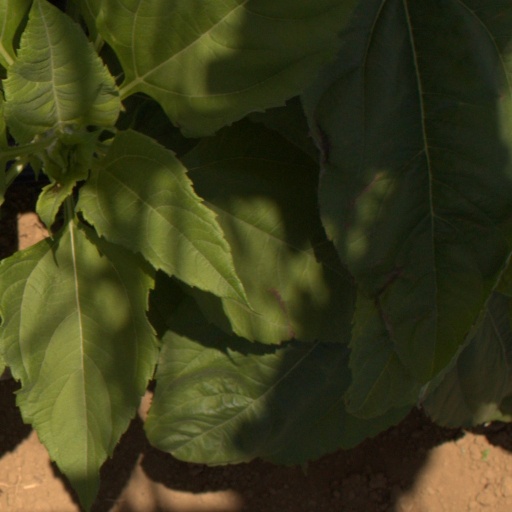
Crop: Jerusalem artichoke